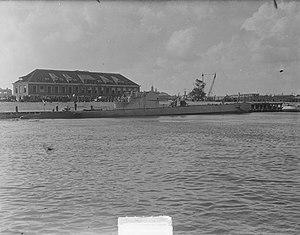
Le Unterseeboot UD-5 ou UD-5 était un sous-marin allemand de la classe O 21. Il a été déposé sous le nom de sous-marin néerlandais K XXVII et renommé HNLMS O 27 ou Hr.Ms. O 27, mais il a été capturé lors de l'invasion allemande des Pays-Bas pendant la Seconde Guerre mondiale et mis en service dans la Kriegsmarine pendant la Seconde Guerre mondiale.